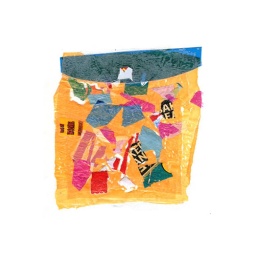
A crowded beach in the summer, carrier bags and plastic packaging, ironed